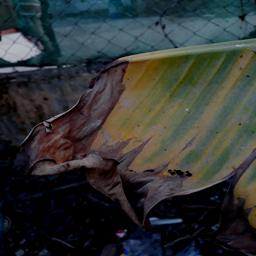
Label: POTASSIUM DEFICIENCY